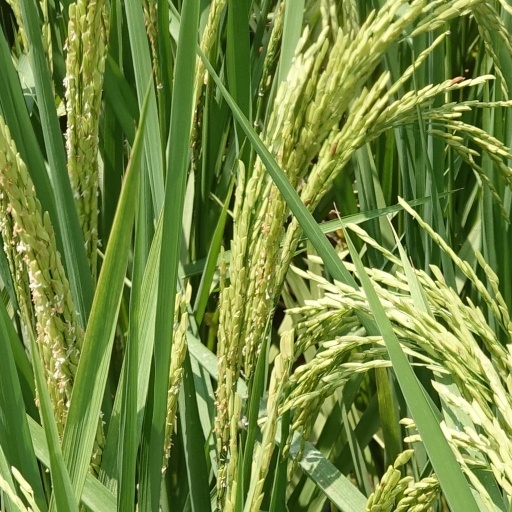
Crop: rice